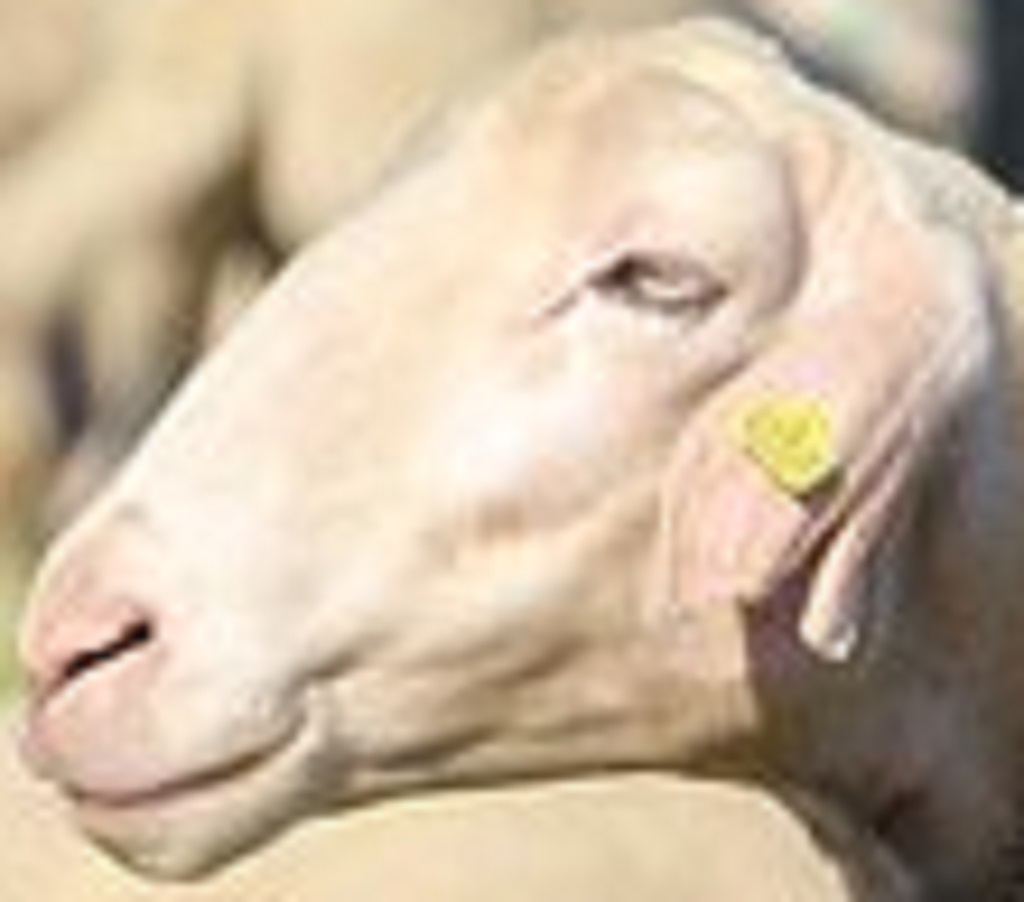
Label: no pain